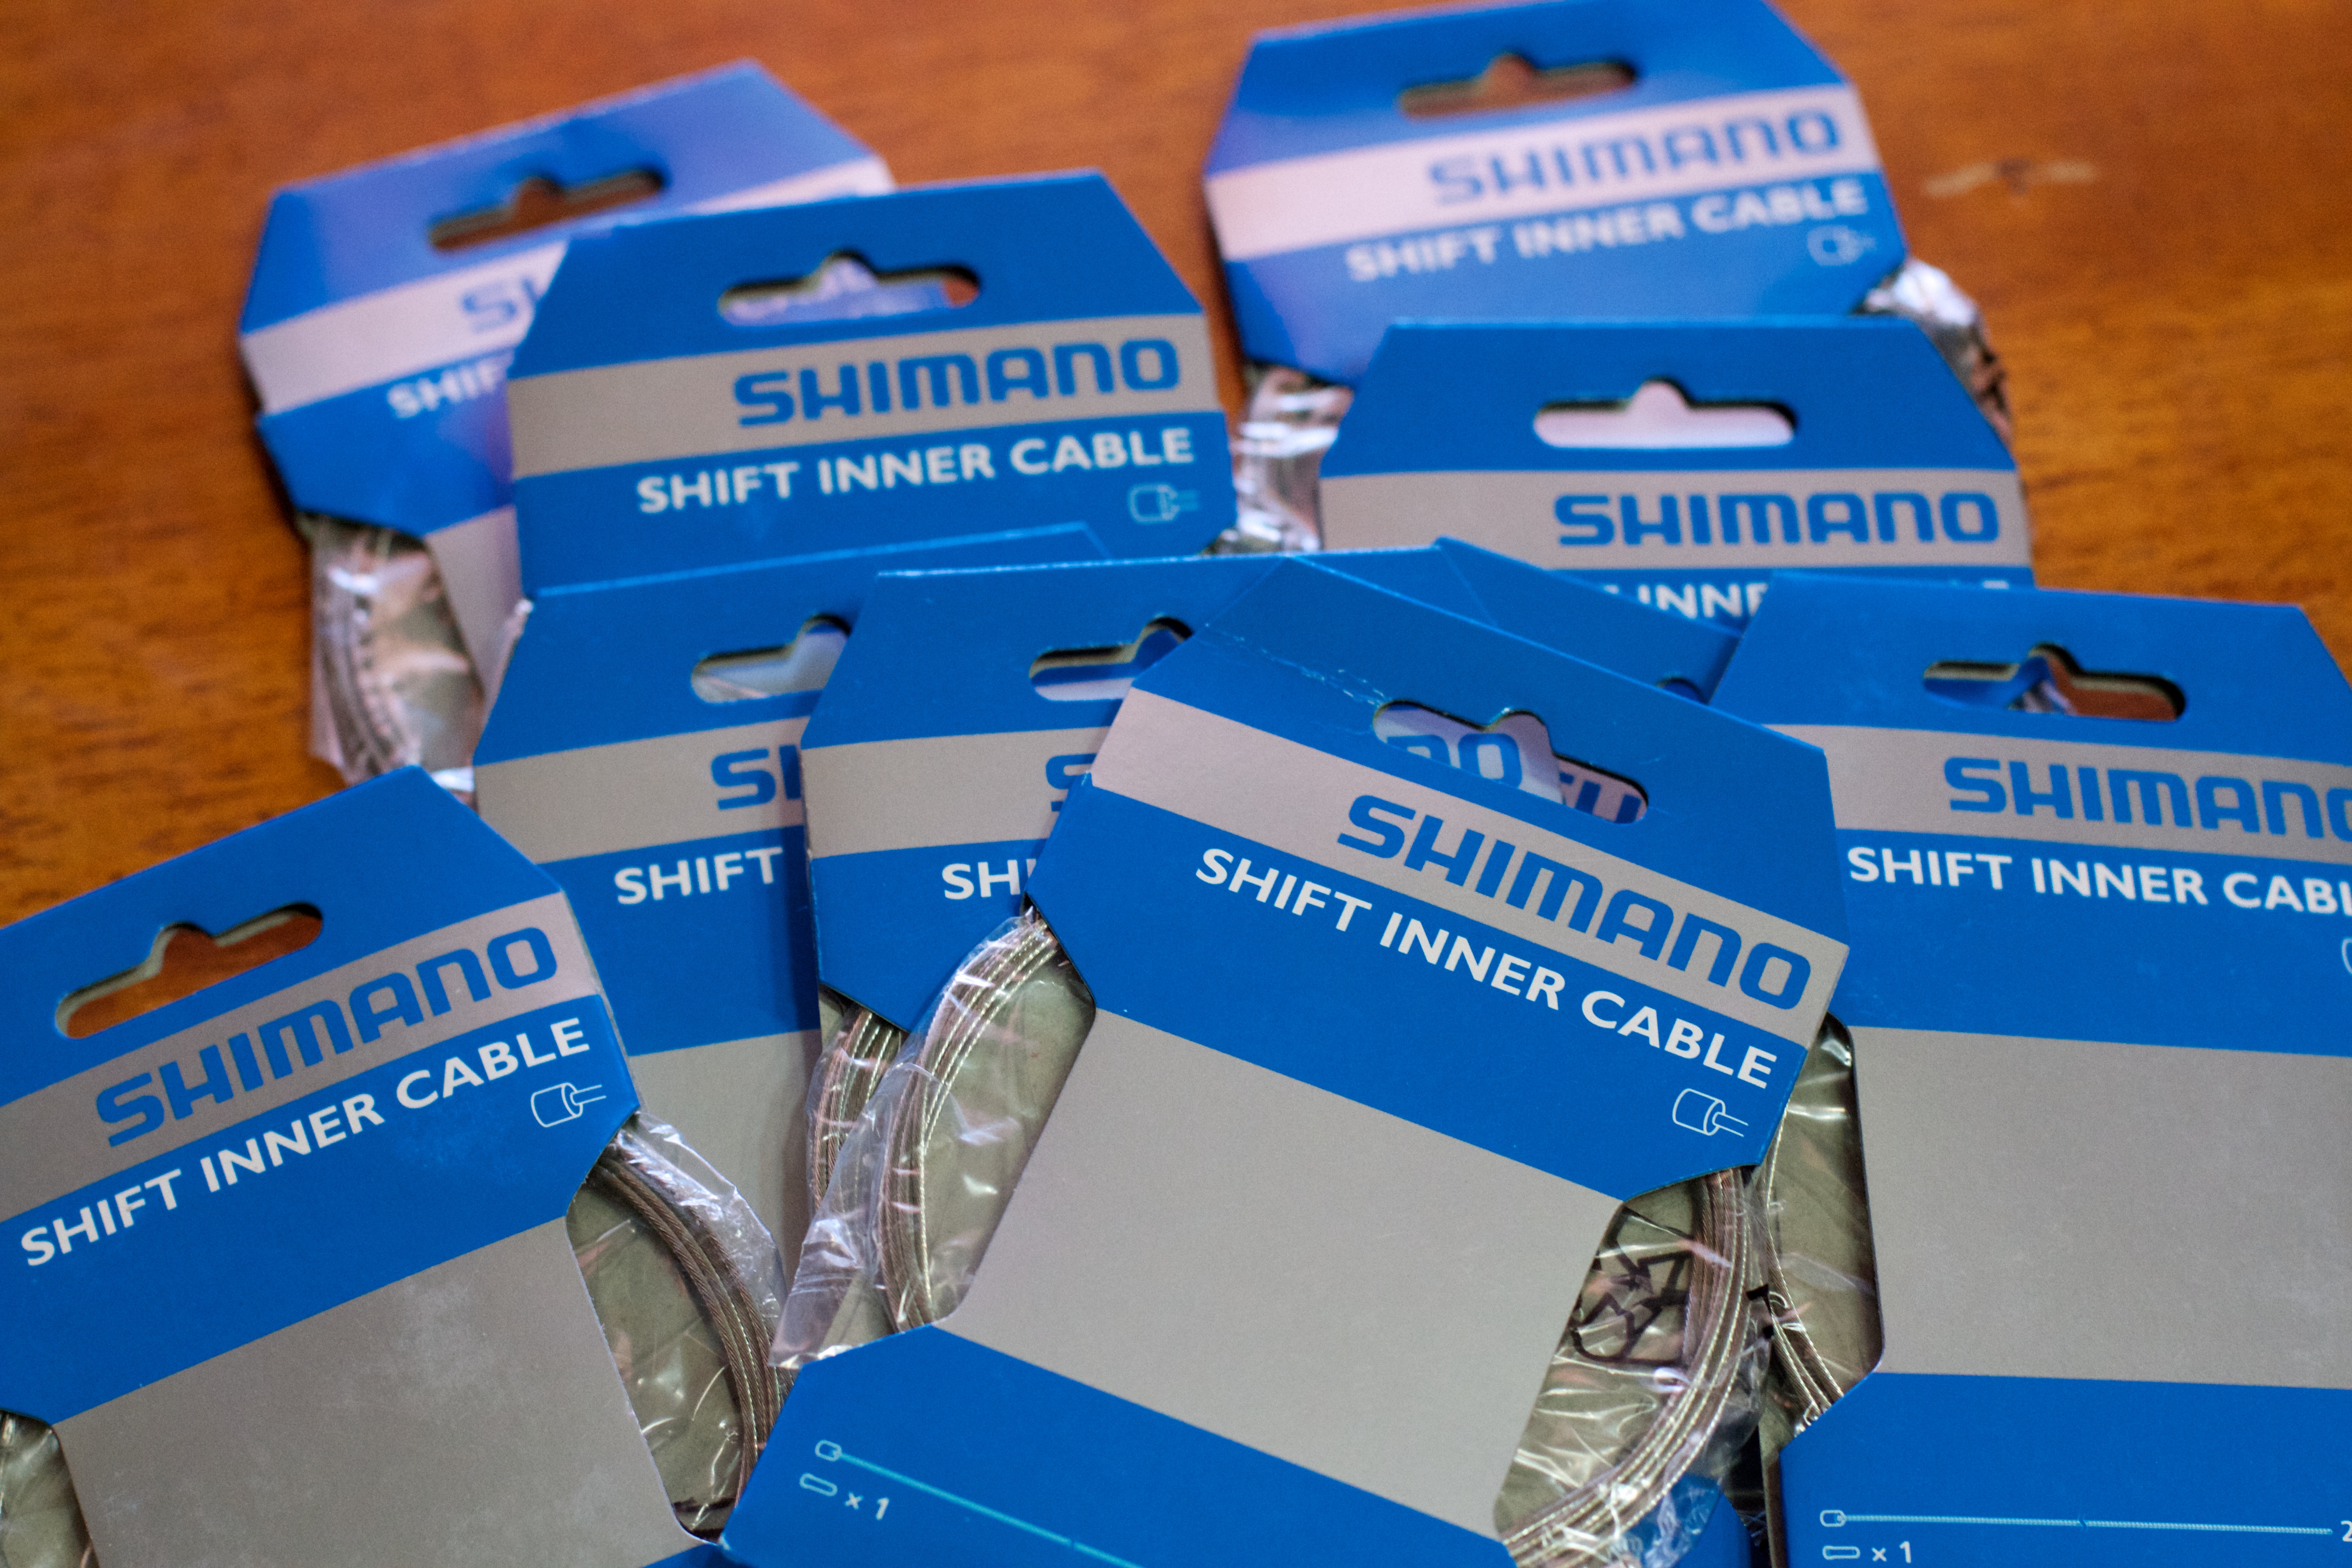
bicycle, bike, blue, product